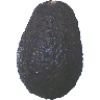
Label: Avocado ripe 1